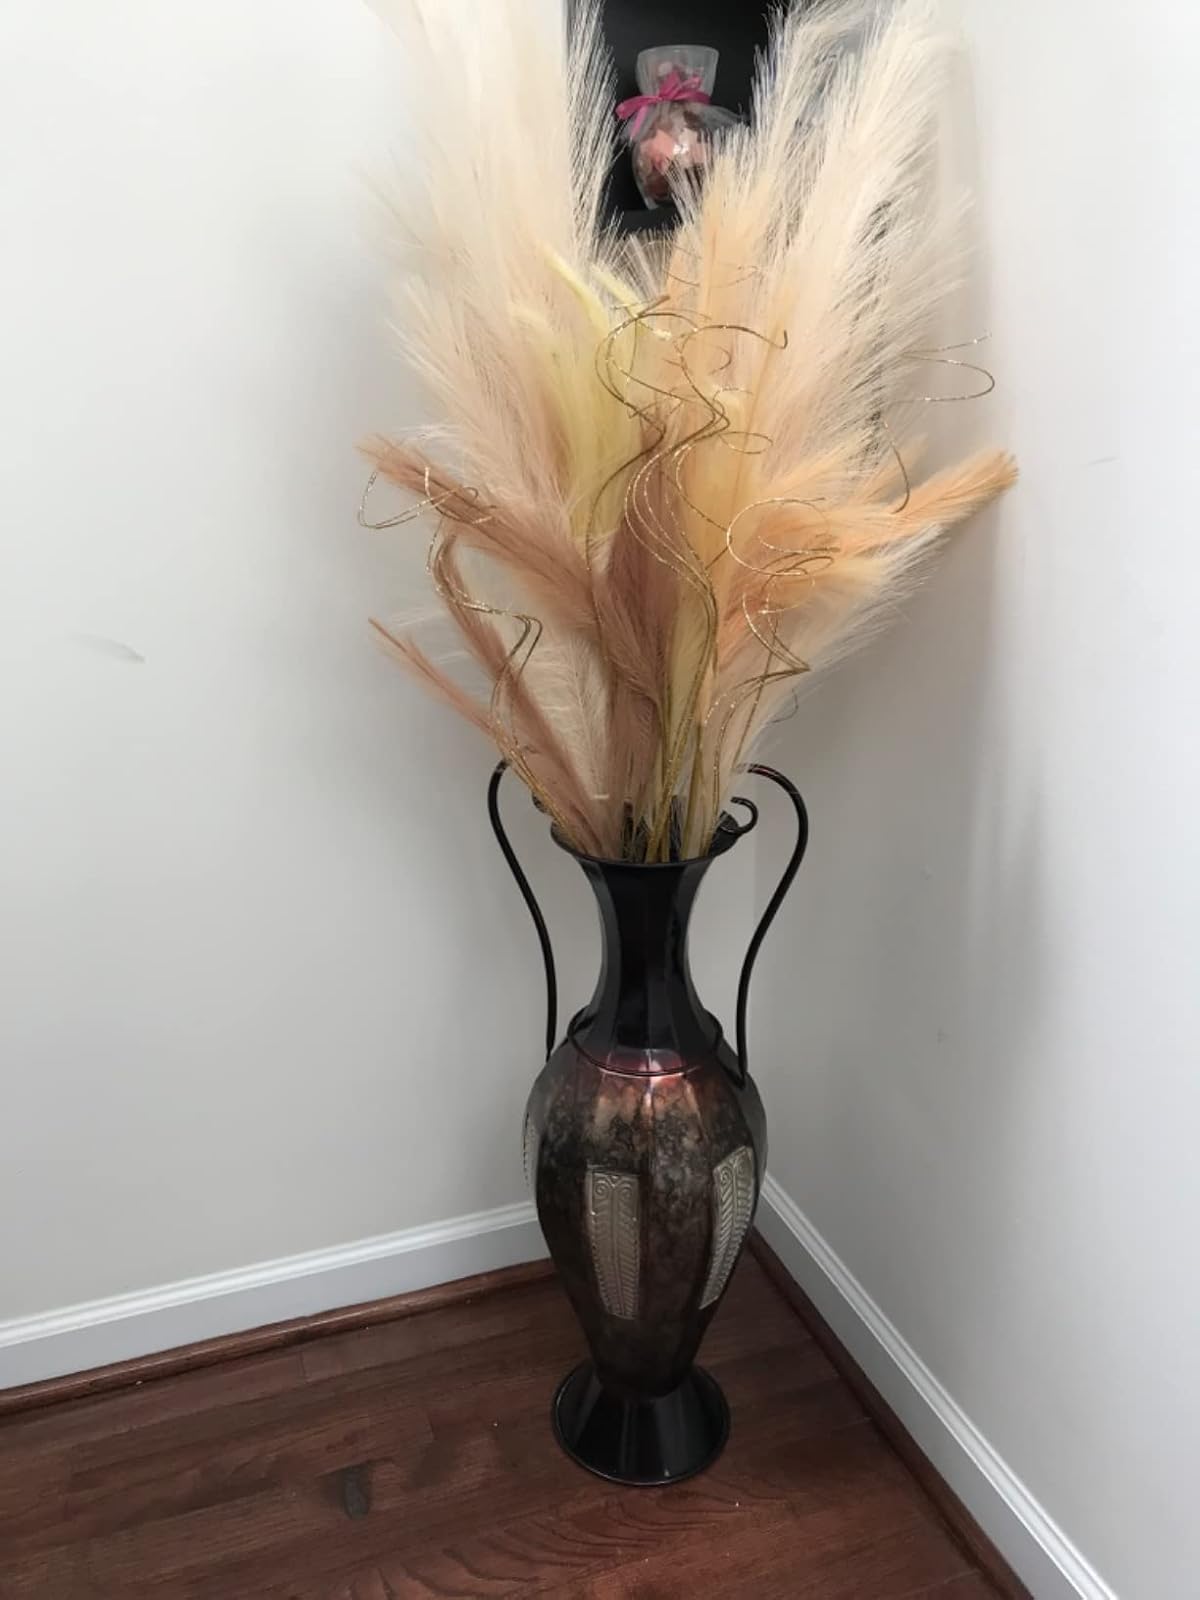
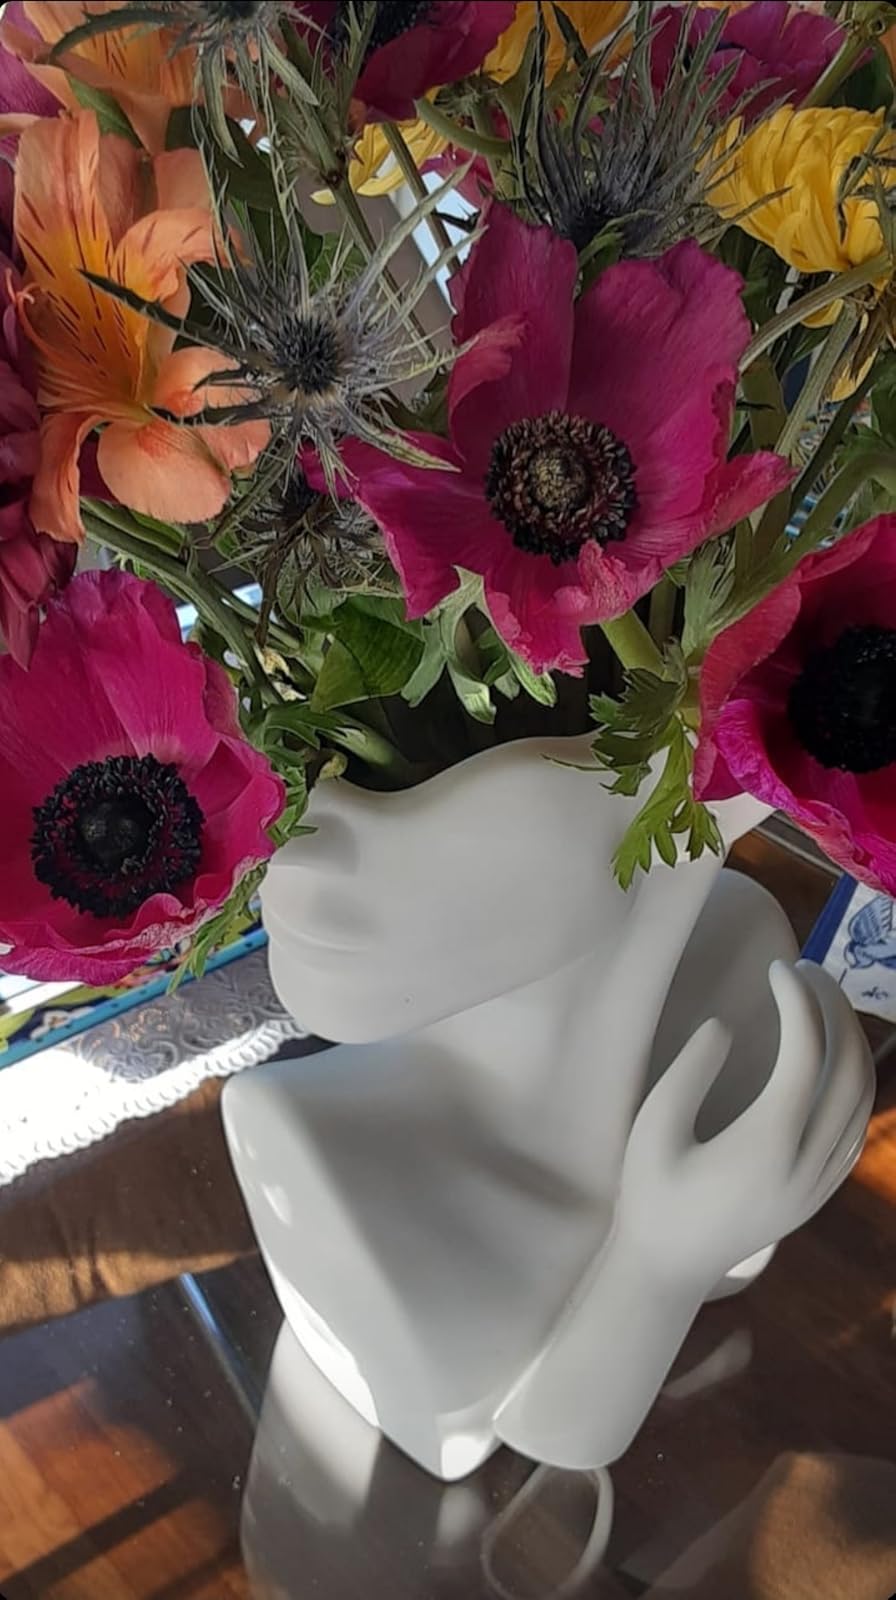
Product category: vase
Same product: no